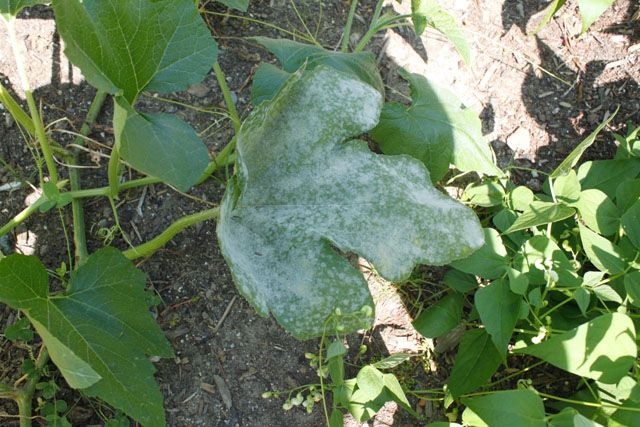
Labels: Squash Powdery mildew leaf